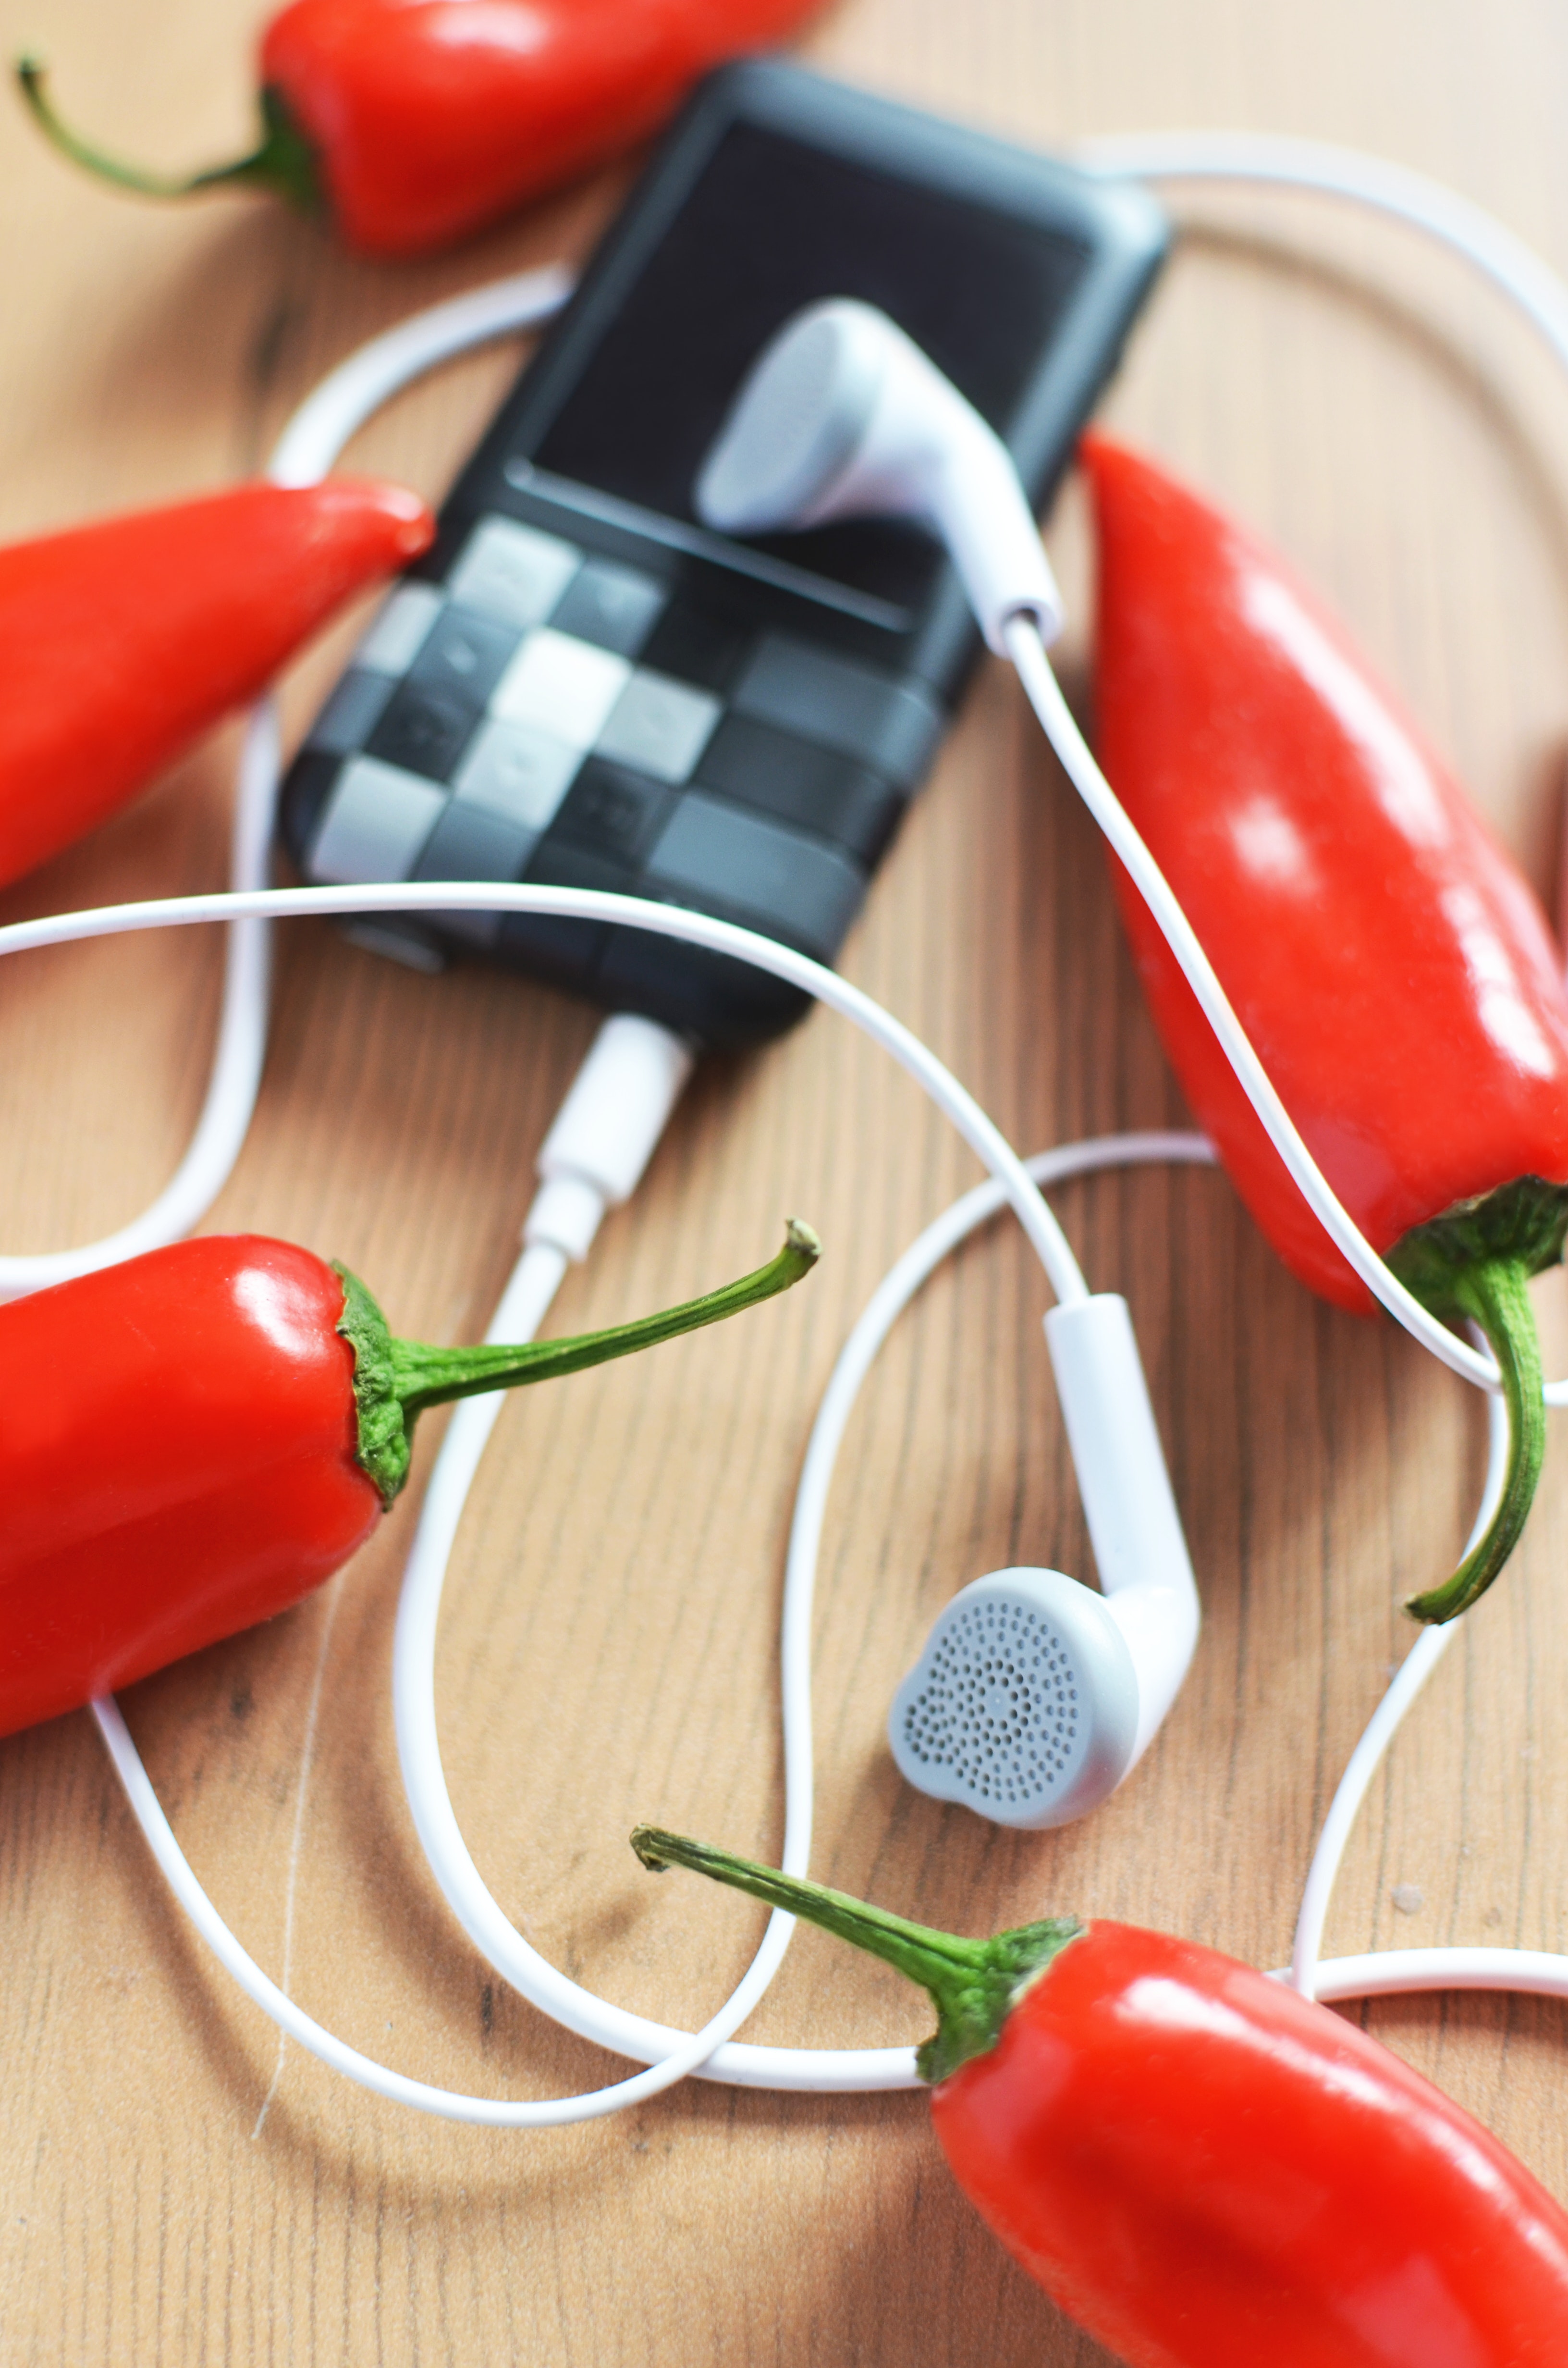
chili pepper, vegetable, bell peppers and chili peppers, wire, technology, plant, capsicum, electronic device, nightshade family, food